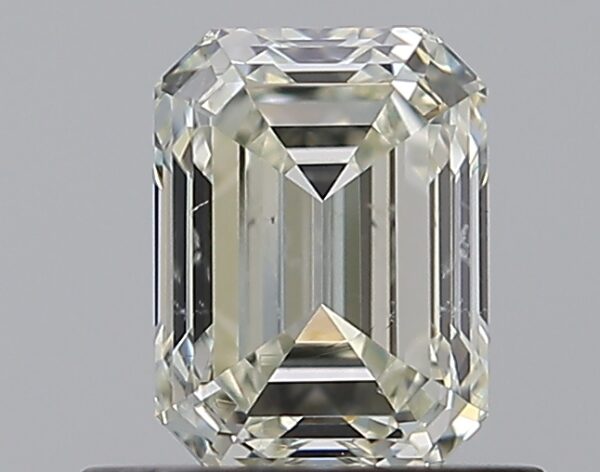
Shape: emerald
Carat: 0.7
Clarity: SI1
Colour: L
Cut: VG
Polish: EX
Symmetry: EX
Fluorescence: N
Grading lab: GIA
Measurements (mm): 5.69 x 4.22 x 2.91